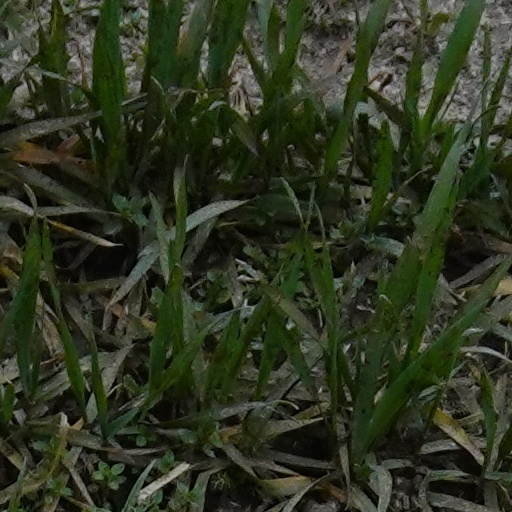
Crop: wheat